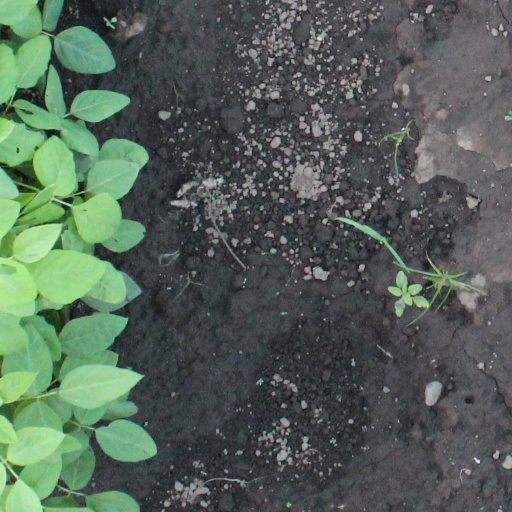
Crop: soybean